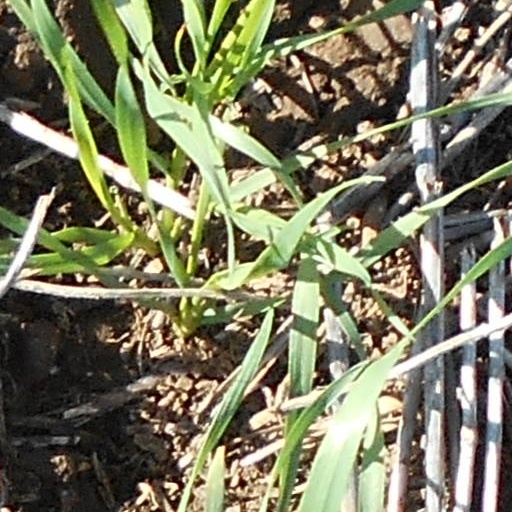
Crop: wheat